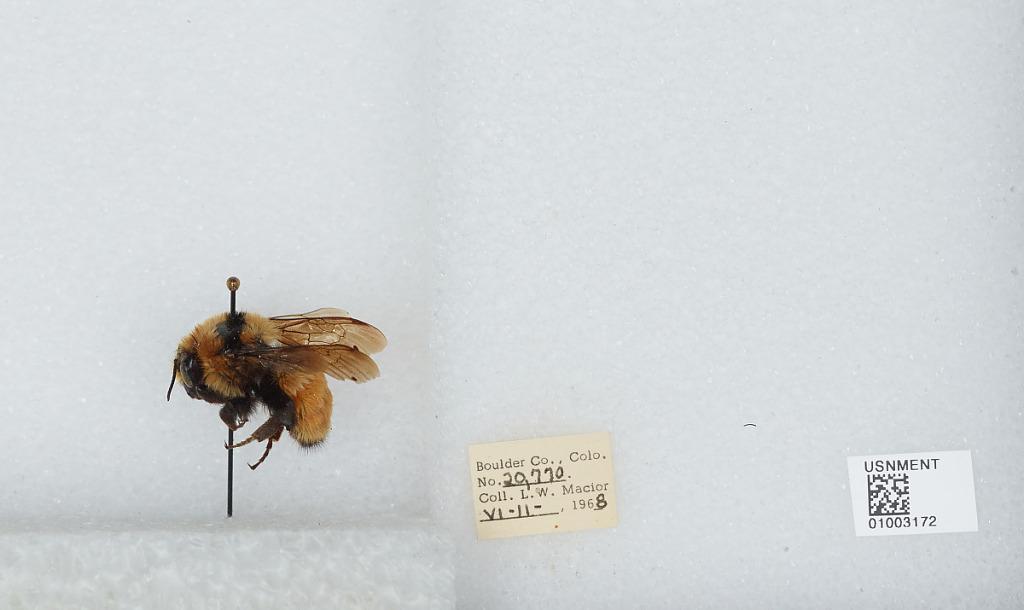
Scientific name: Bombus (Pyrobombus) huntii Greene
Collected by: L. Macior
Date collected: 1968-6-11
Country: United States
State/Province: Colorado
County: Boulder
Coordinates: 40.09, -105.36